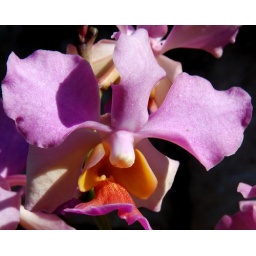
the pink flower of an air orchid at my sister's garden in Kippa-ring